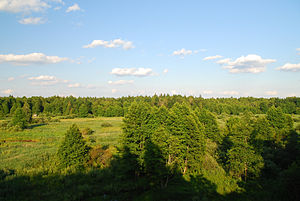
Białowieska nationalpark
Białowieski nationalpark
Białowieskaskoven er en nationalpark på grænsen mellem Polen og Hviderusland, 62 km sydøst for Białystok og 70 km nord for Brest.